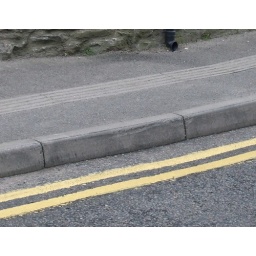
The damage to this kerb stone shows where it was hit by a car that nearly overturned.